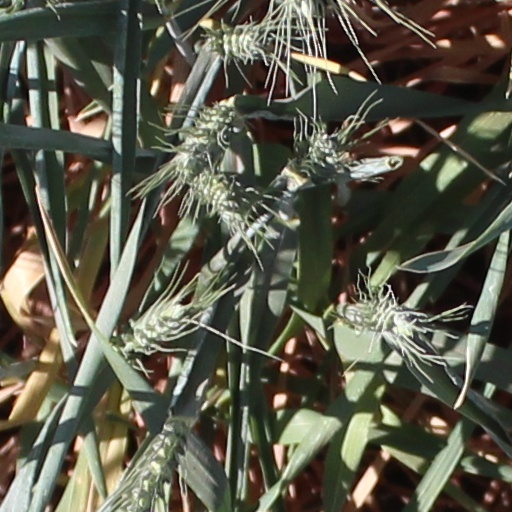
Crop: wheat